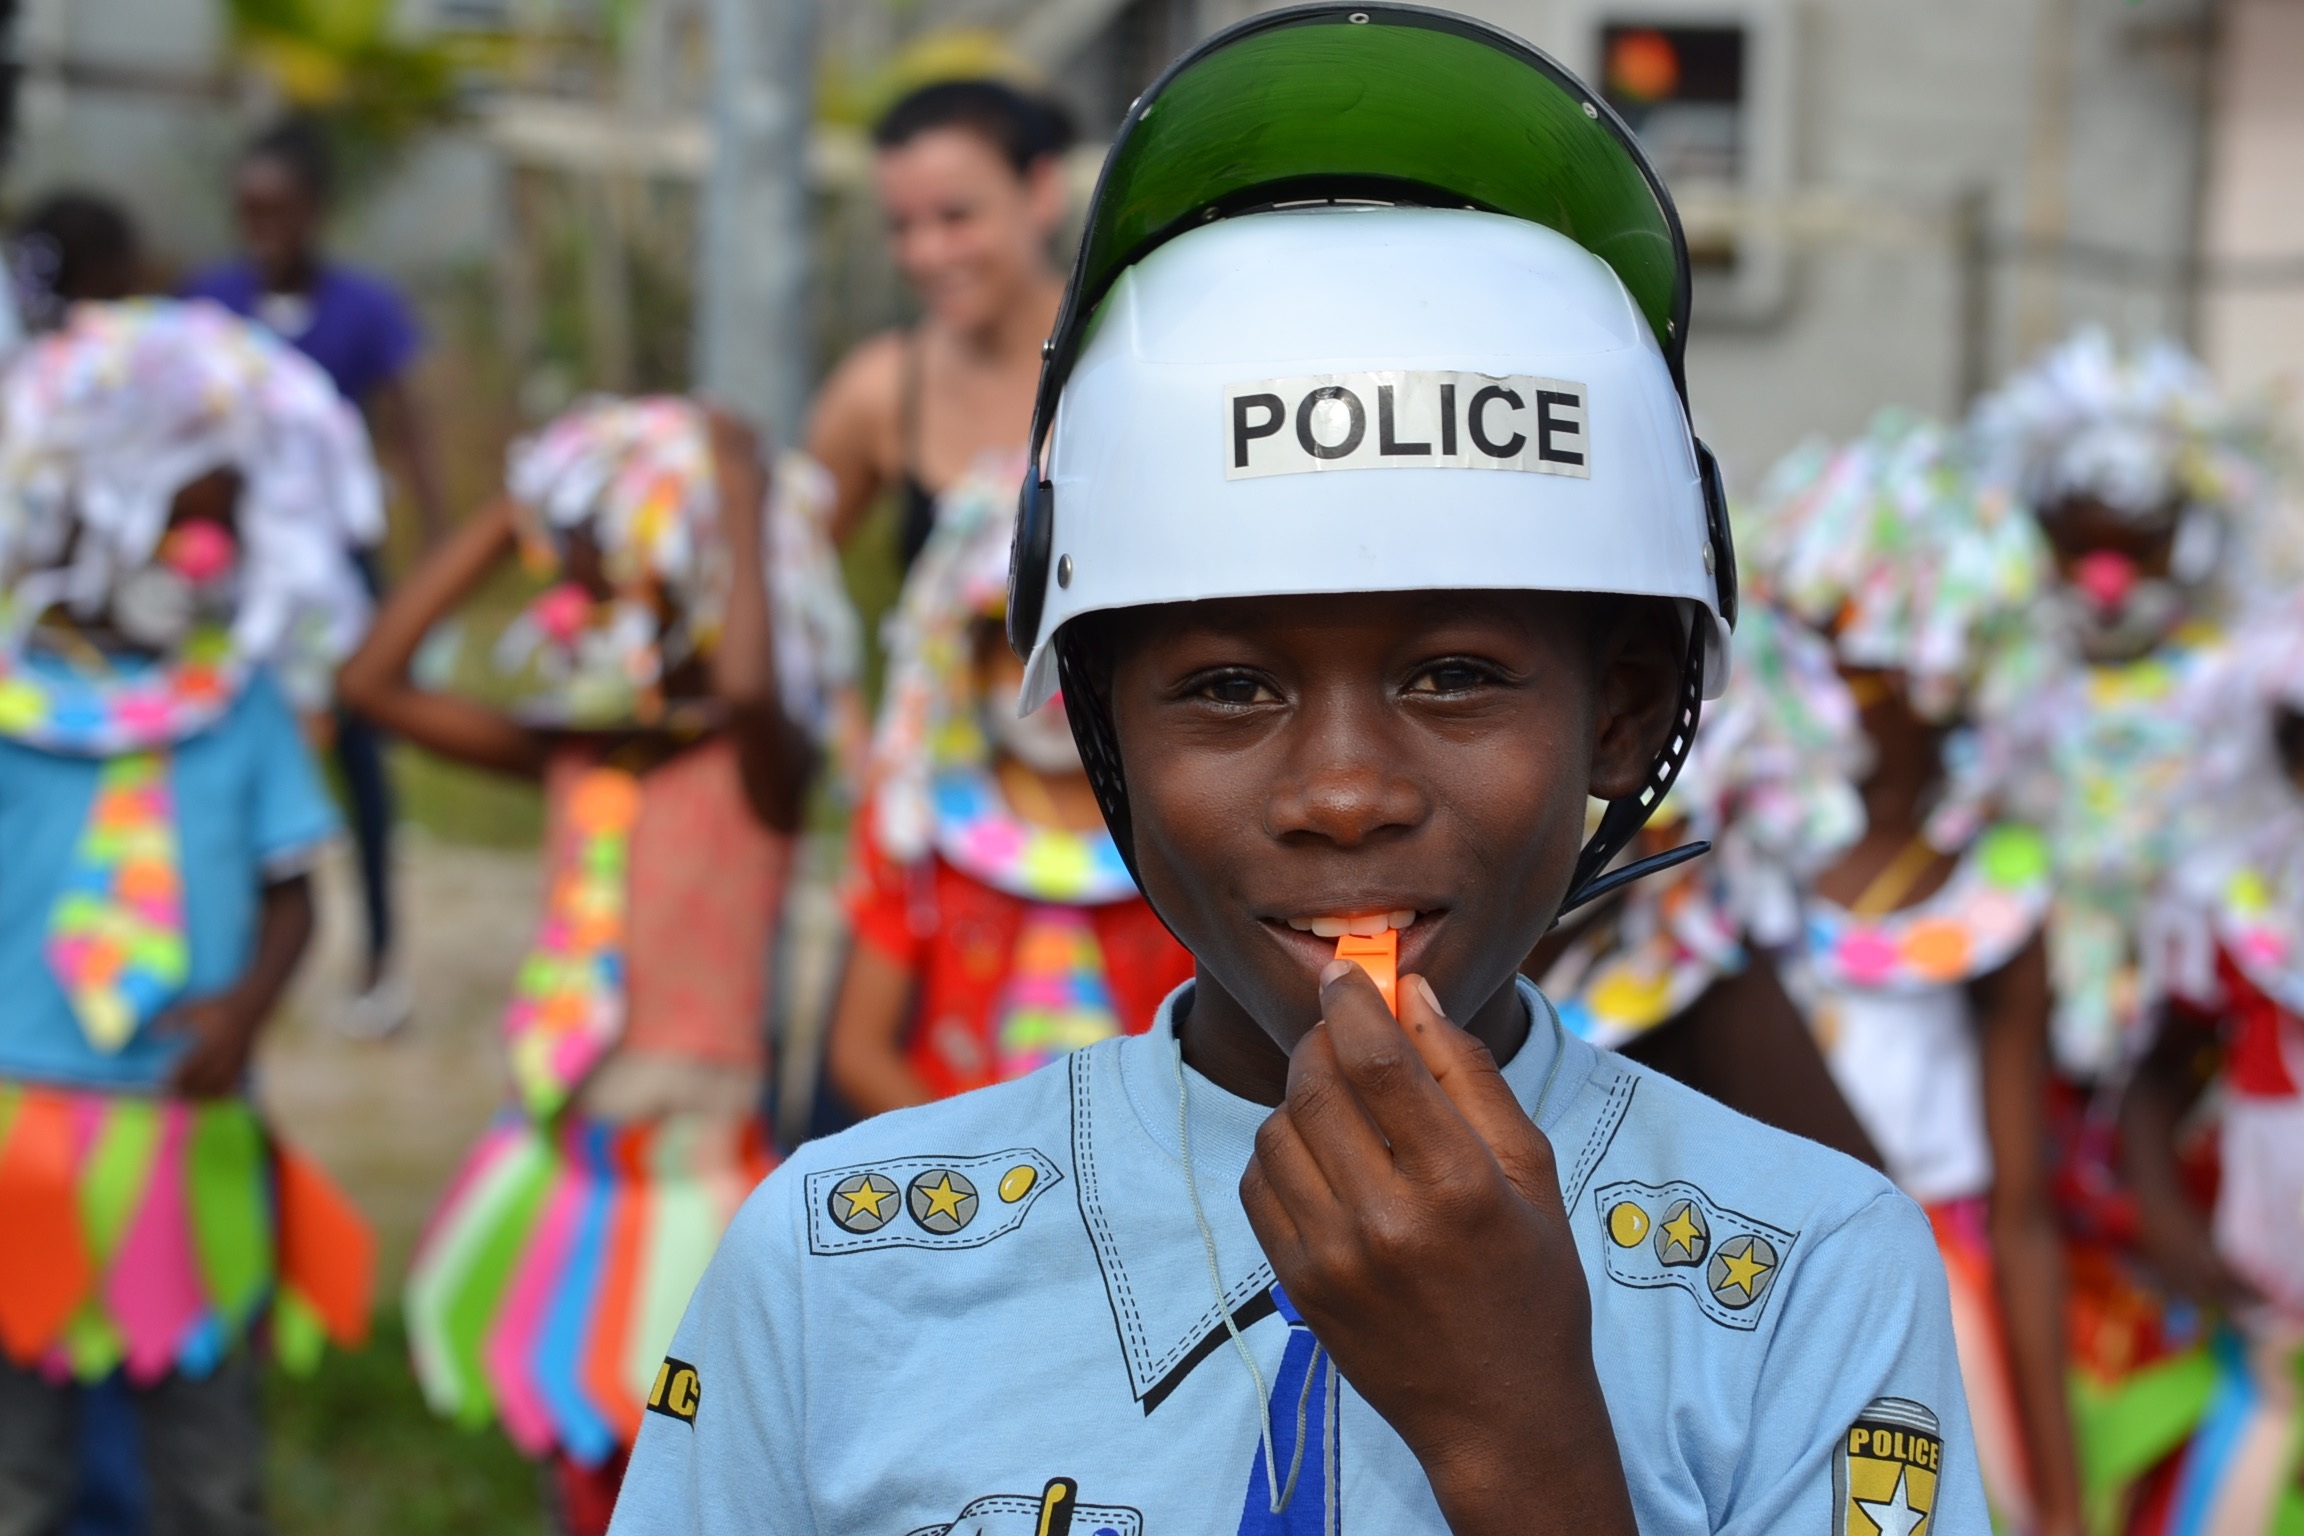
carnival, color, child, festival, police, disguise, costume